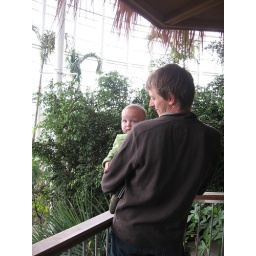
in the tree house